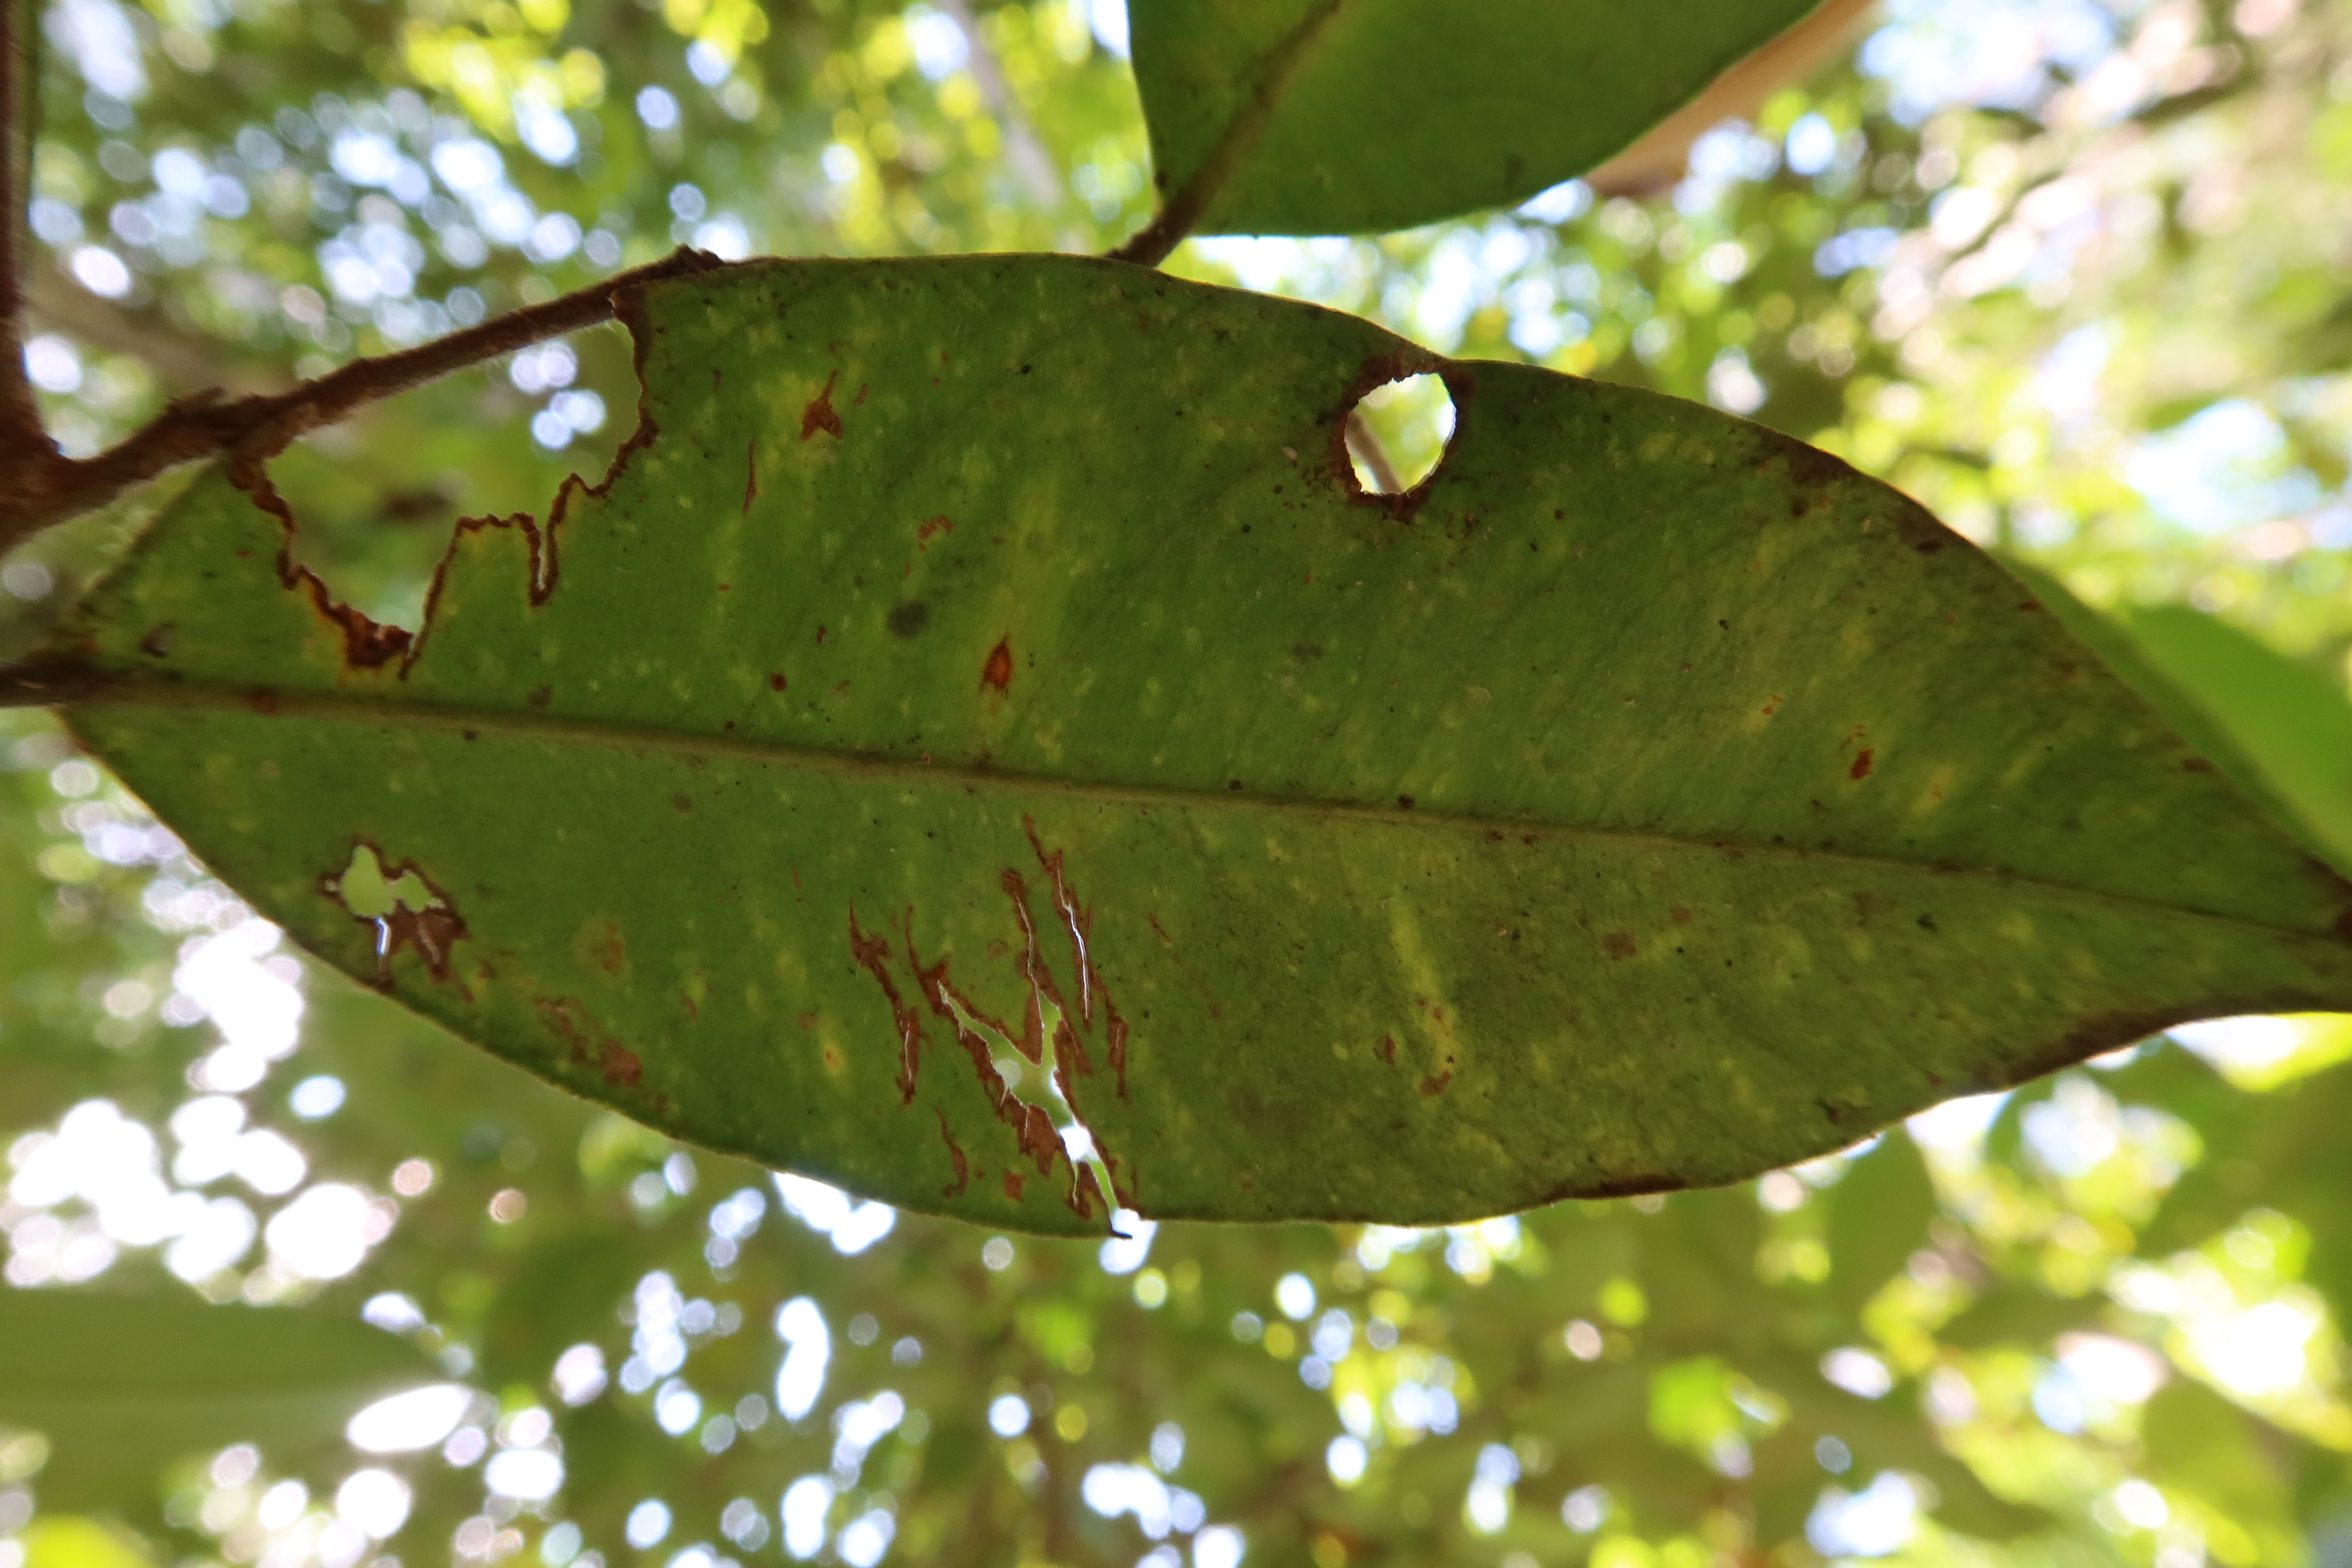
Label: Downy mildew